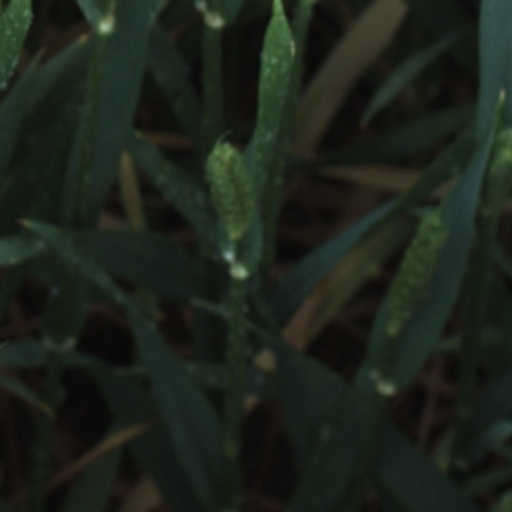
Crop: wheat